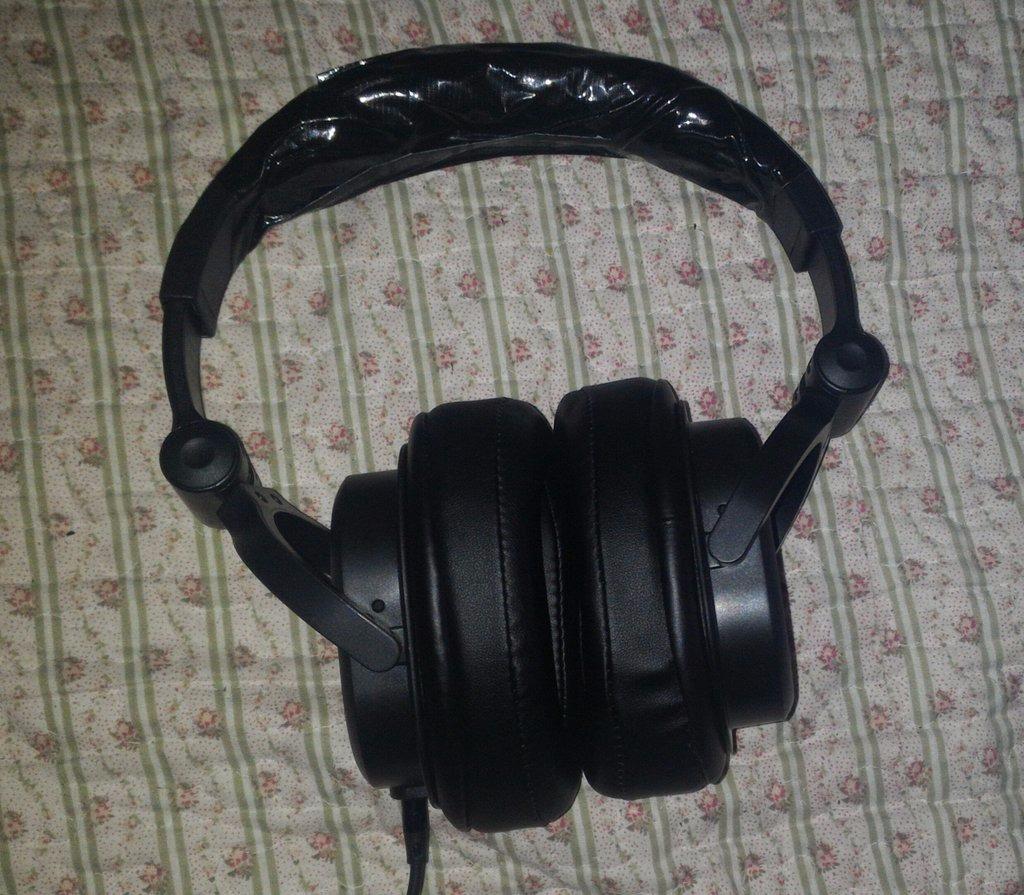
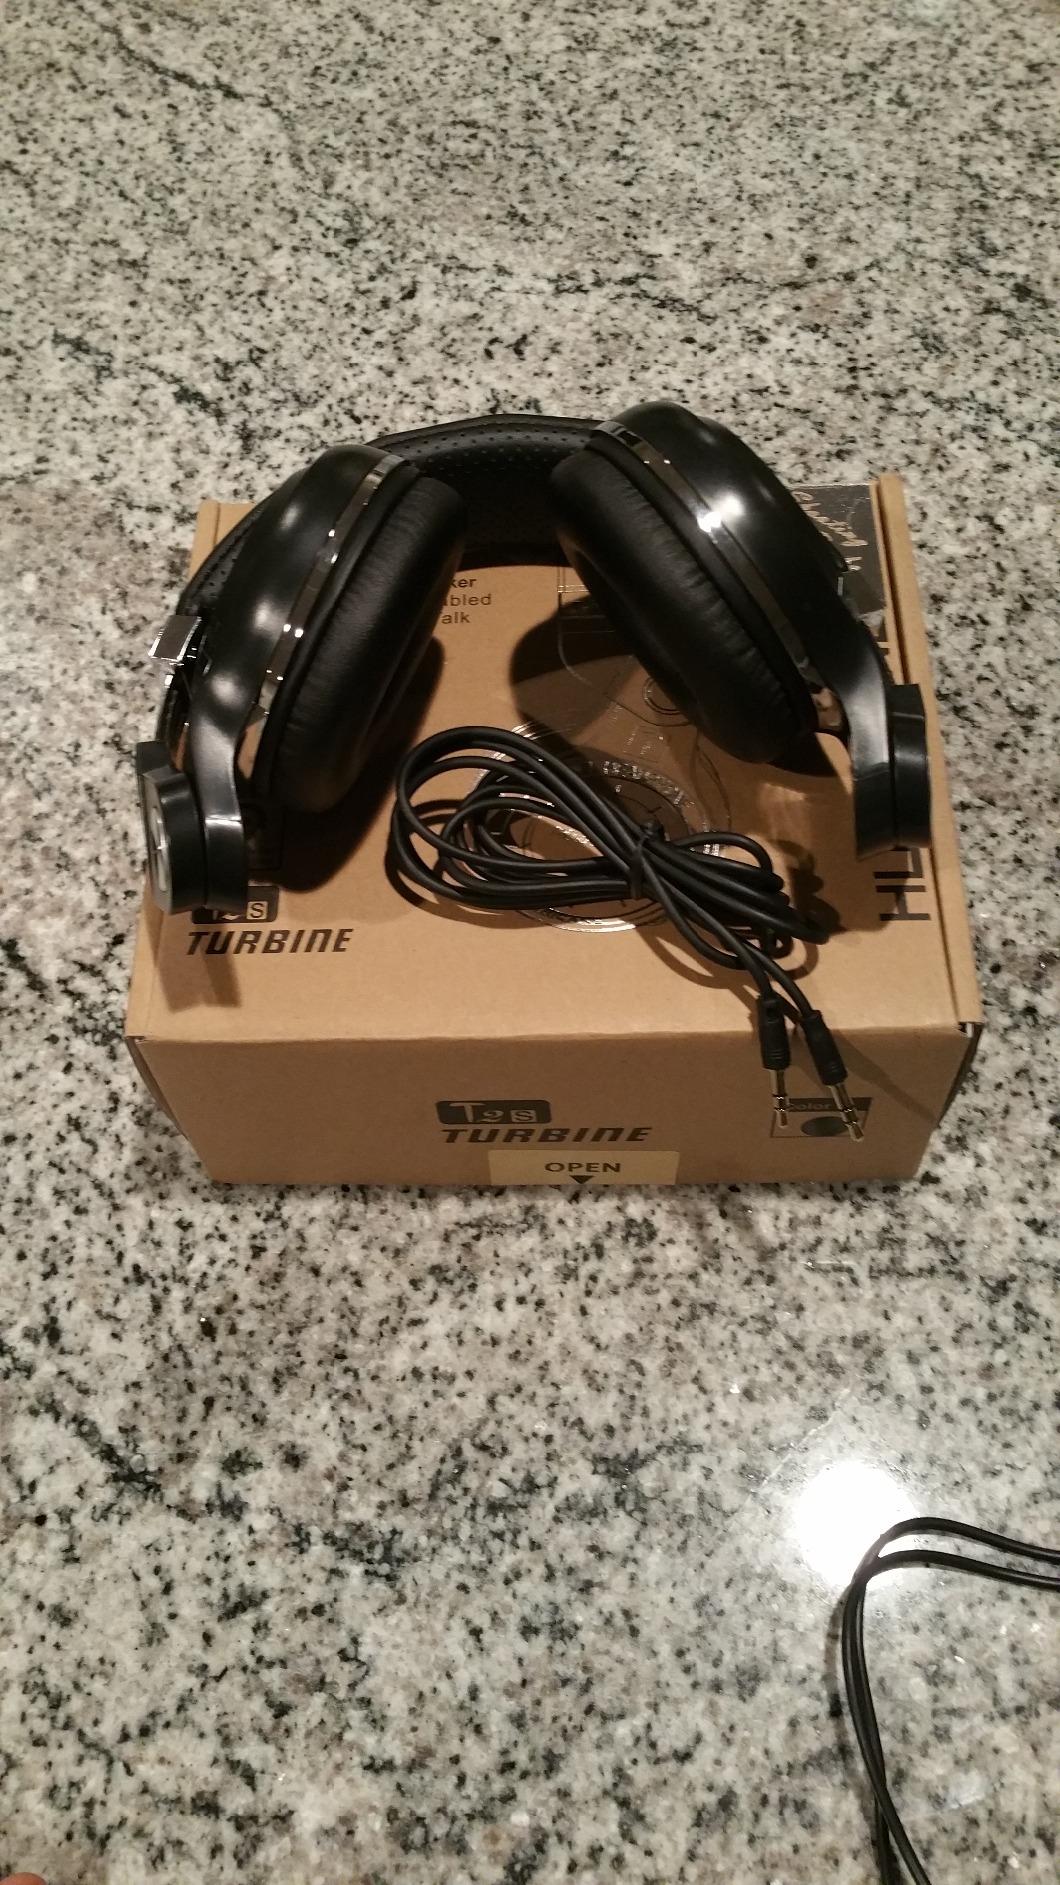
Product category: headphones
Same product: no